Bojana Bobusic

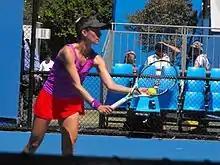
At the 2012 Australian Open Wildcard Playoff

Bojana Bobusic ("Bojana Bobušić"; born 2 October 1987) is a former professional Australian tennis player. On 20 February 2012, she reached her highest WTA singles ranking of 222. In her career, she won one singles title and three doubles titles on the ITF Women's Circuit. She was coached by Rohan Fisher.